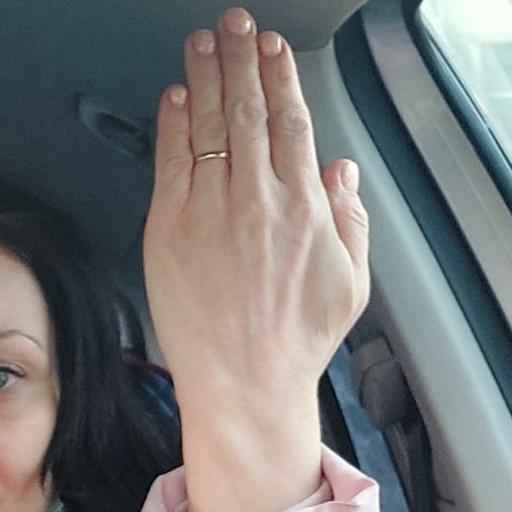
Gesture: stop_inverted